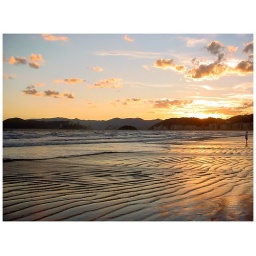
The wet sand reflects the sky by the Atlantic Ocean in Santos, Brazil.